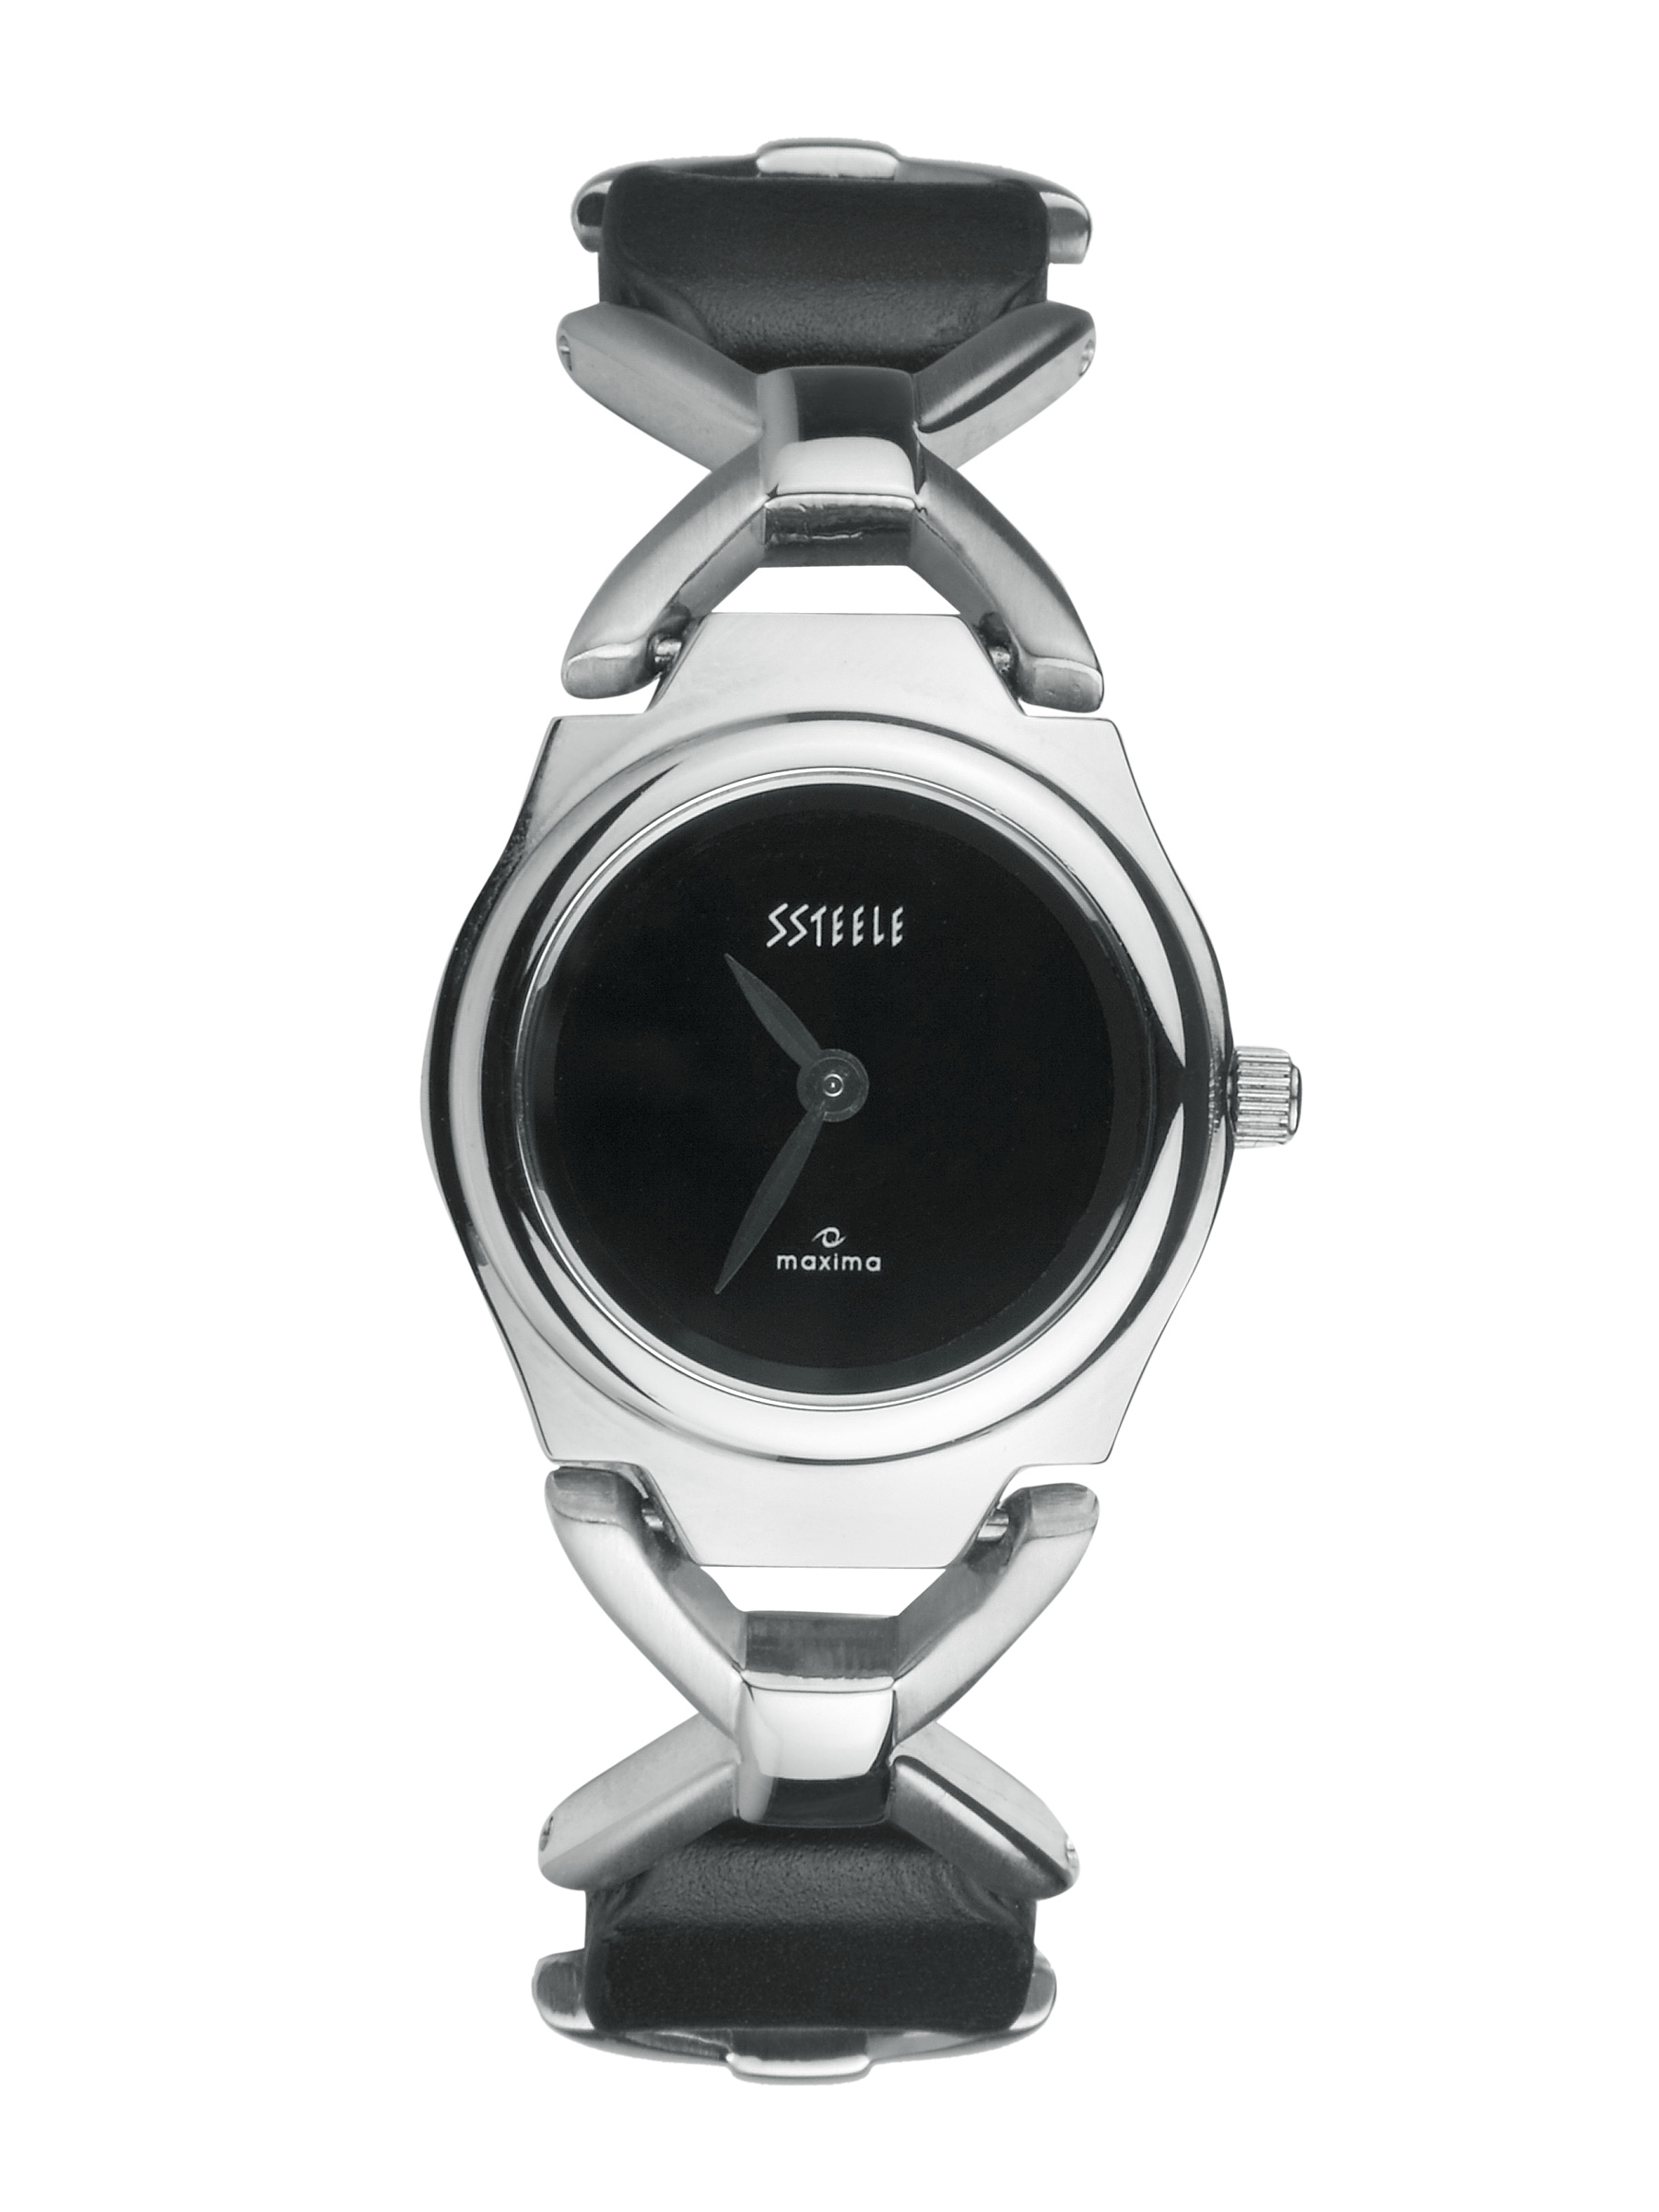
Maxima Ssteele Women Black Watch
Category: Accessories / Watches / Watches
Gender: Women
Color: Black
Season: Winter 2016
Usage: Casual